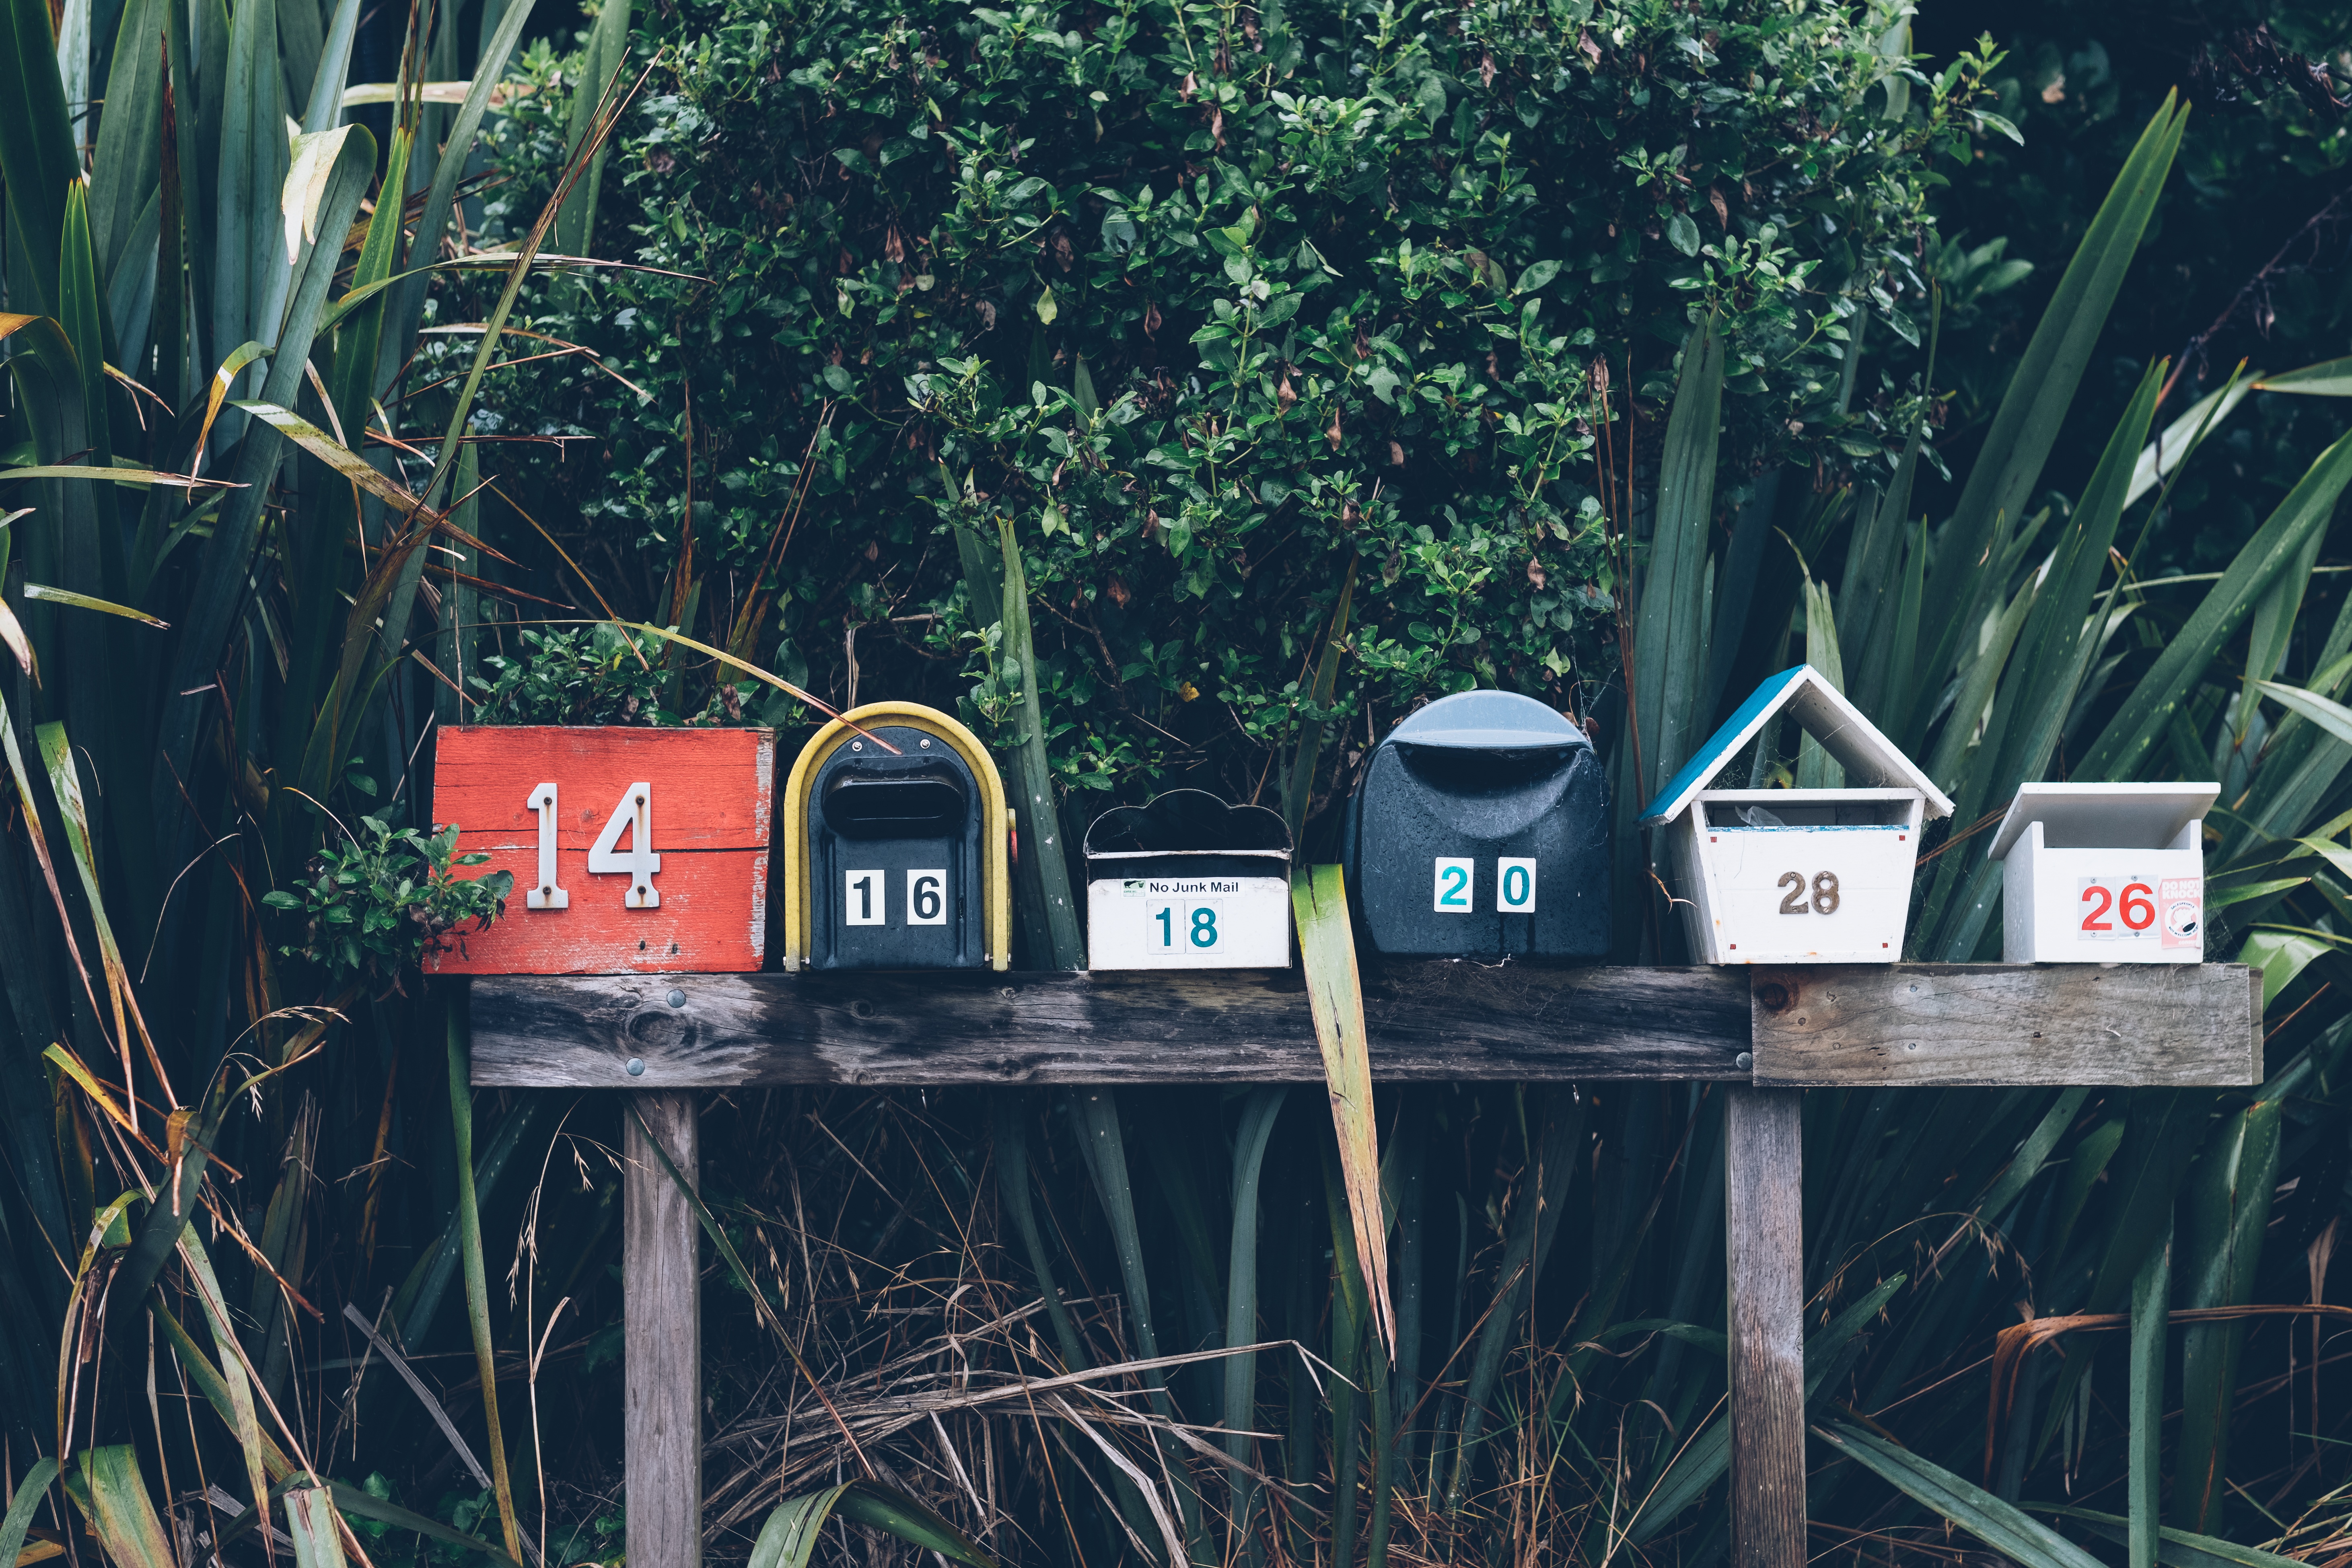
green, tree, water, urban area, grass, sign